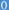
Number: 0